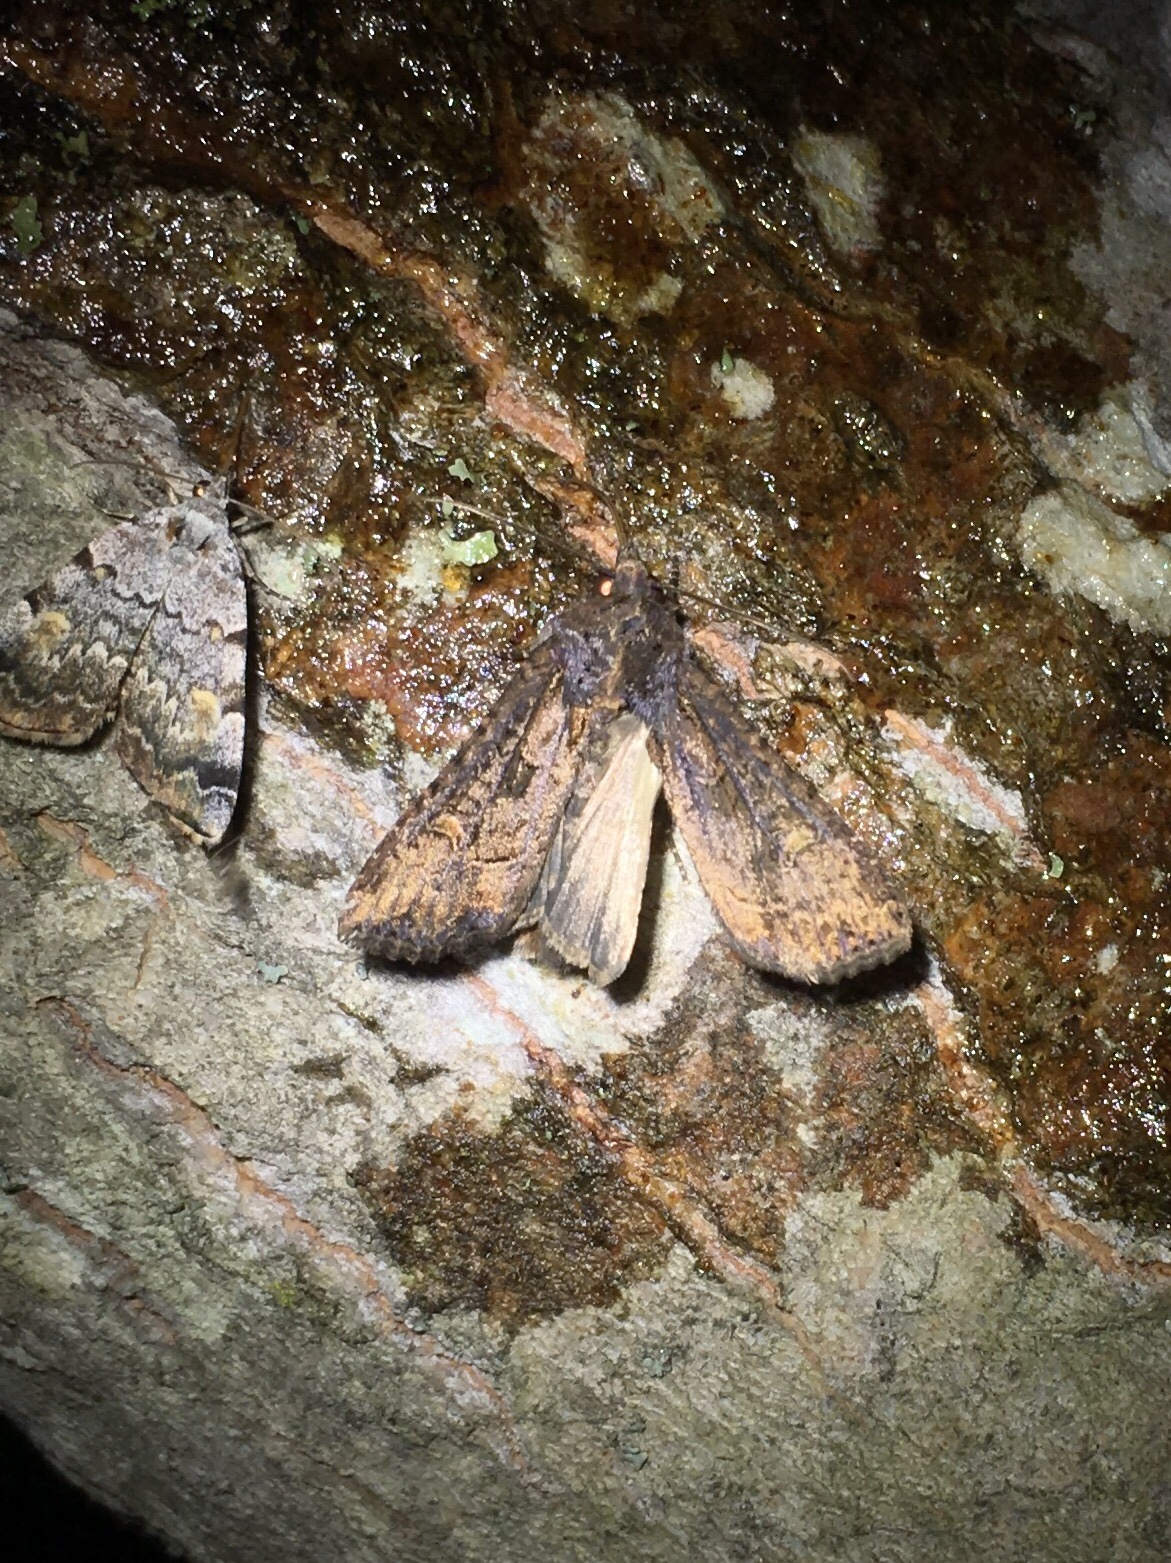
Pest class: cutworms